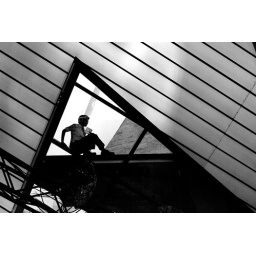
Best seat in the house